2015 Tour de France, Stage 12 to Stage 21

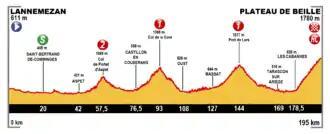
Stage 12 profile

This mountainous stage began in Lannemezan, and headed south-east to an early intermediate sprint at Saint-Bertrand-de-Comminges. The race then continued east through Payssous and Aspet, where it turned south. After the peloton passed through Sengouagnet, the peloton turned east again and the climb of the category 2 Col de Portet d'Aspet at began, with an average gradient of 9.7%. The race then descended to Castillon-en-Couserans, which was immediately followed to the south-east by the climb of the category 1 Col de la Core at , with a gradient of 5.7%. The riders then descended east towards Seix, following the valley through to Massat and, turning south, where the climb of the category 1 Port de Lers at began, with an average gradient of 6%. The race then descended to the valley floor at Tarascon-sur-Ariège to the east, which continued to Les Cabannes. The final climb was of the "Hors catégorie" Plateau de Beille at . This was a winding climb south from Les Cabannes, with a gradient of 7.9%.